Kimi ga Shinu Made Ato Hyaku Nichi

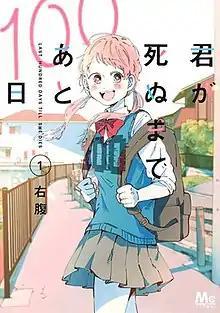
Cover of manga volume 1 with character Umi Kanzaki

is a Japanese web manga series written and illustrated by Migihara. It was serialized on Shueisha's online platform "Manga Mee" from November 2018 (and on "Shōnen Jump+" from January 2020) to October 2020. The story follows Rintarou Tsuda, a high school student with the ability to see longevity, and Umi Kanzaki, a high school girl with less than 100 days left to live. Migihara described the series as "a story about the battle against longevity and fate". A television drama adaptation aired from October to December 2023.